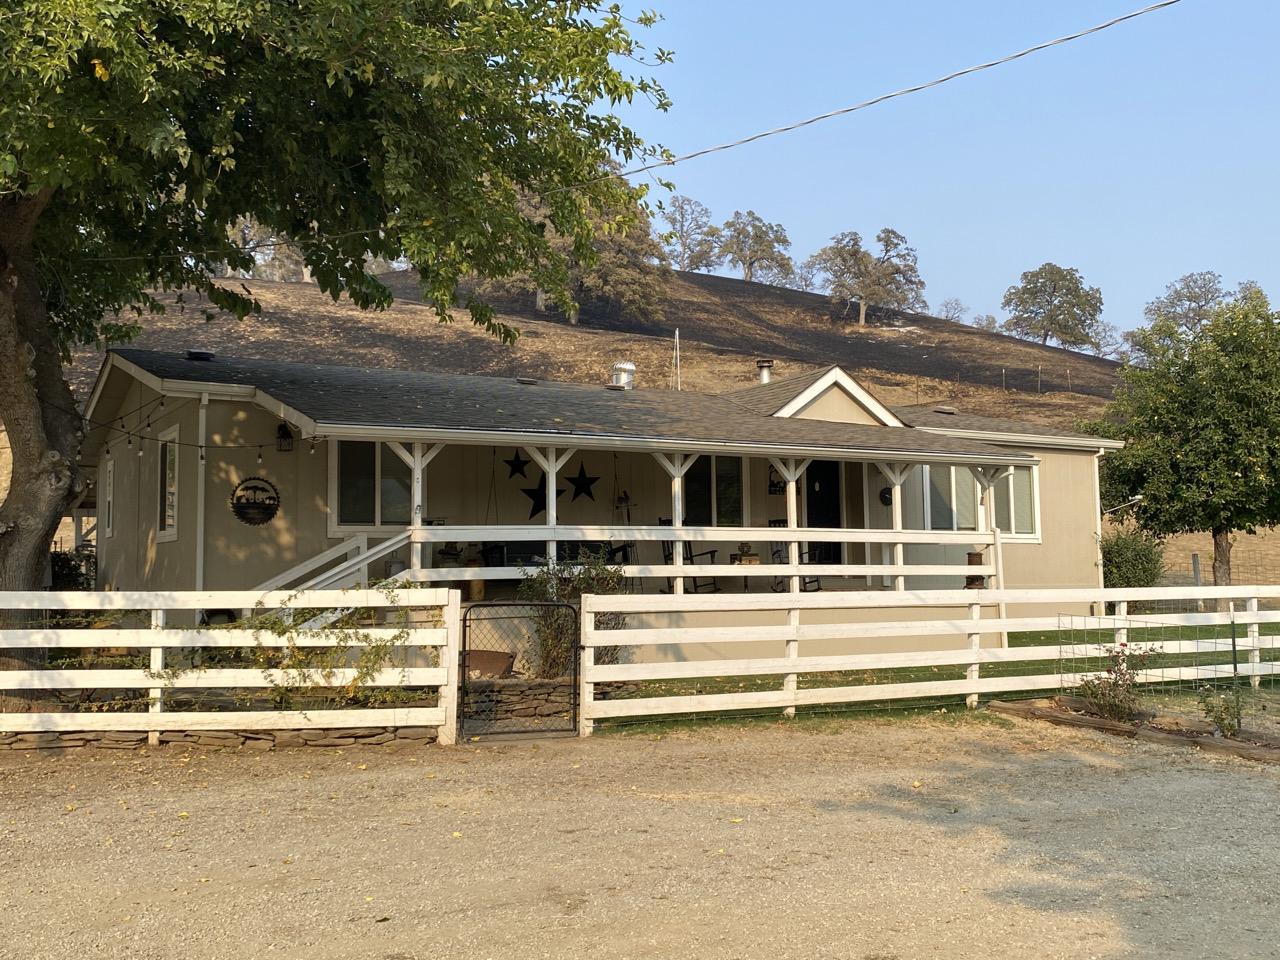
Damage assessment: no_damage